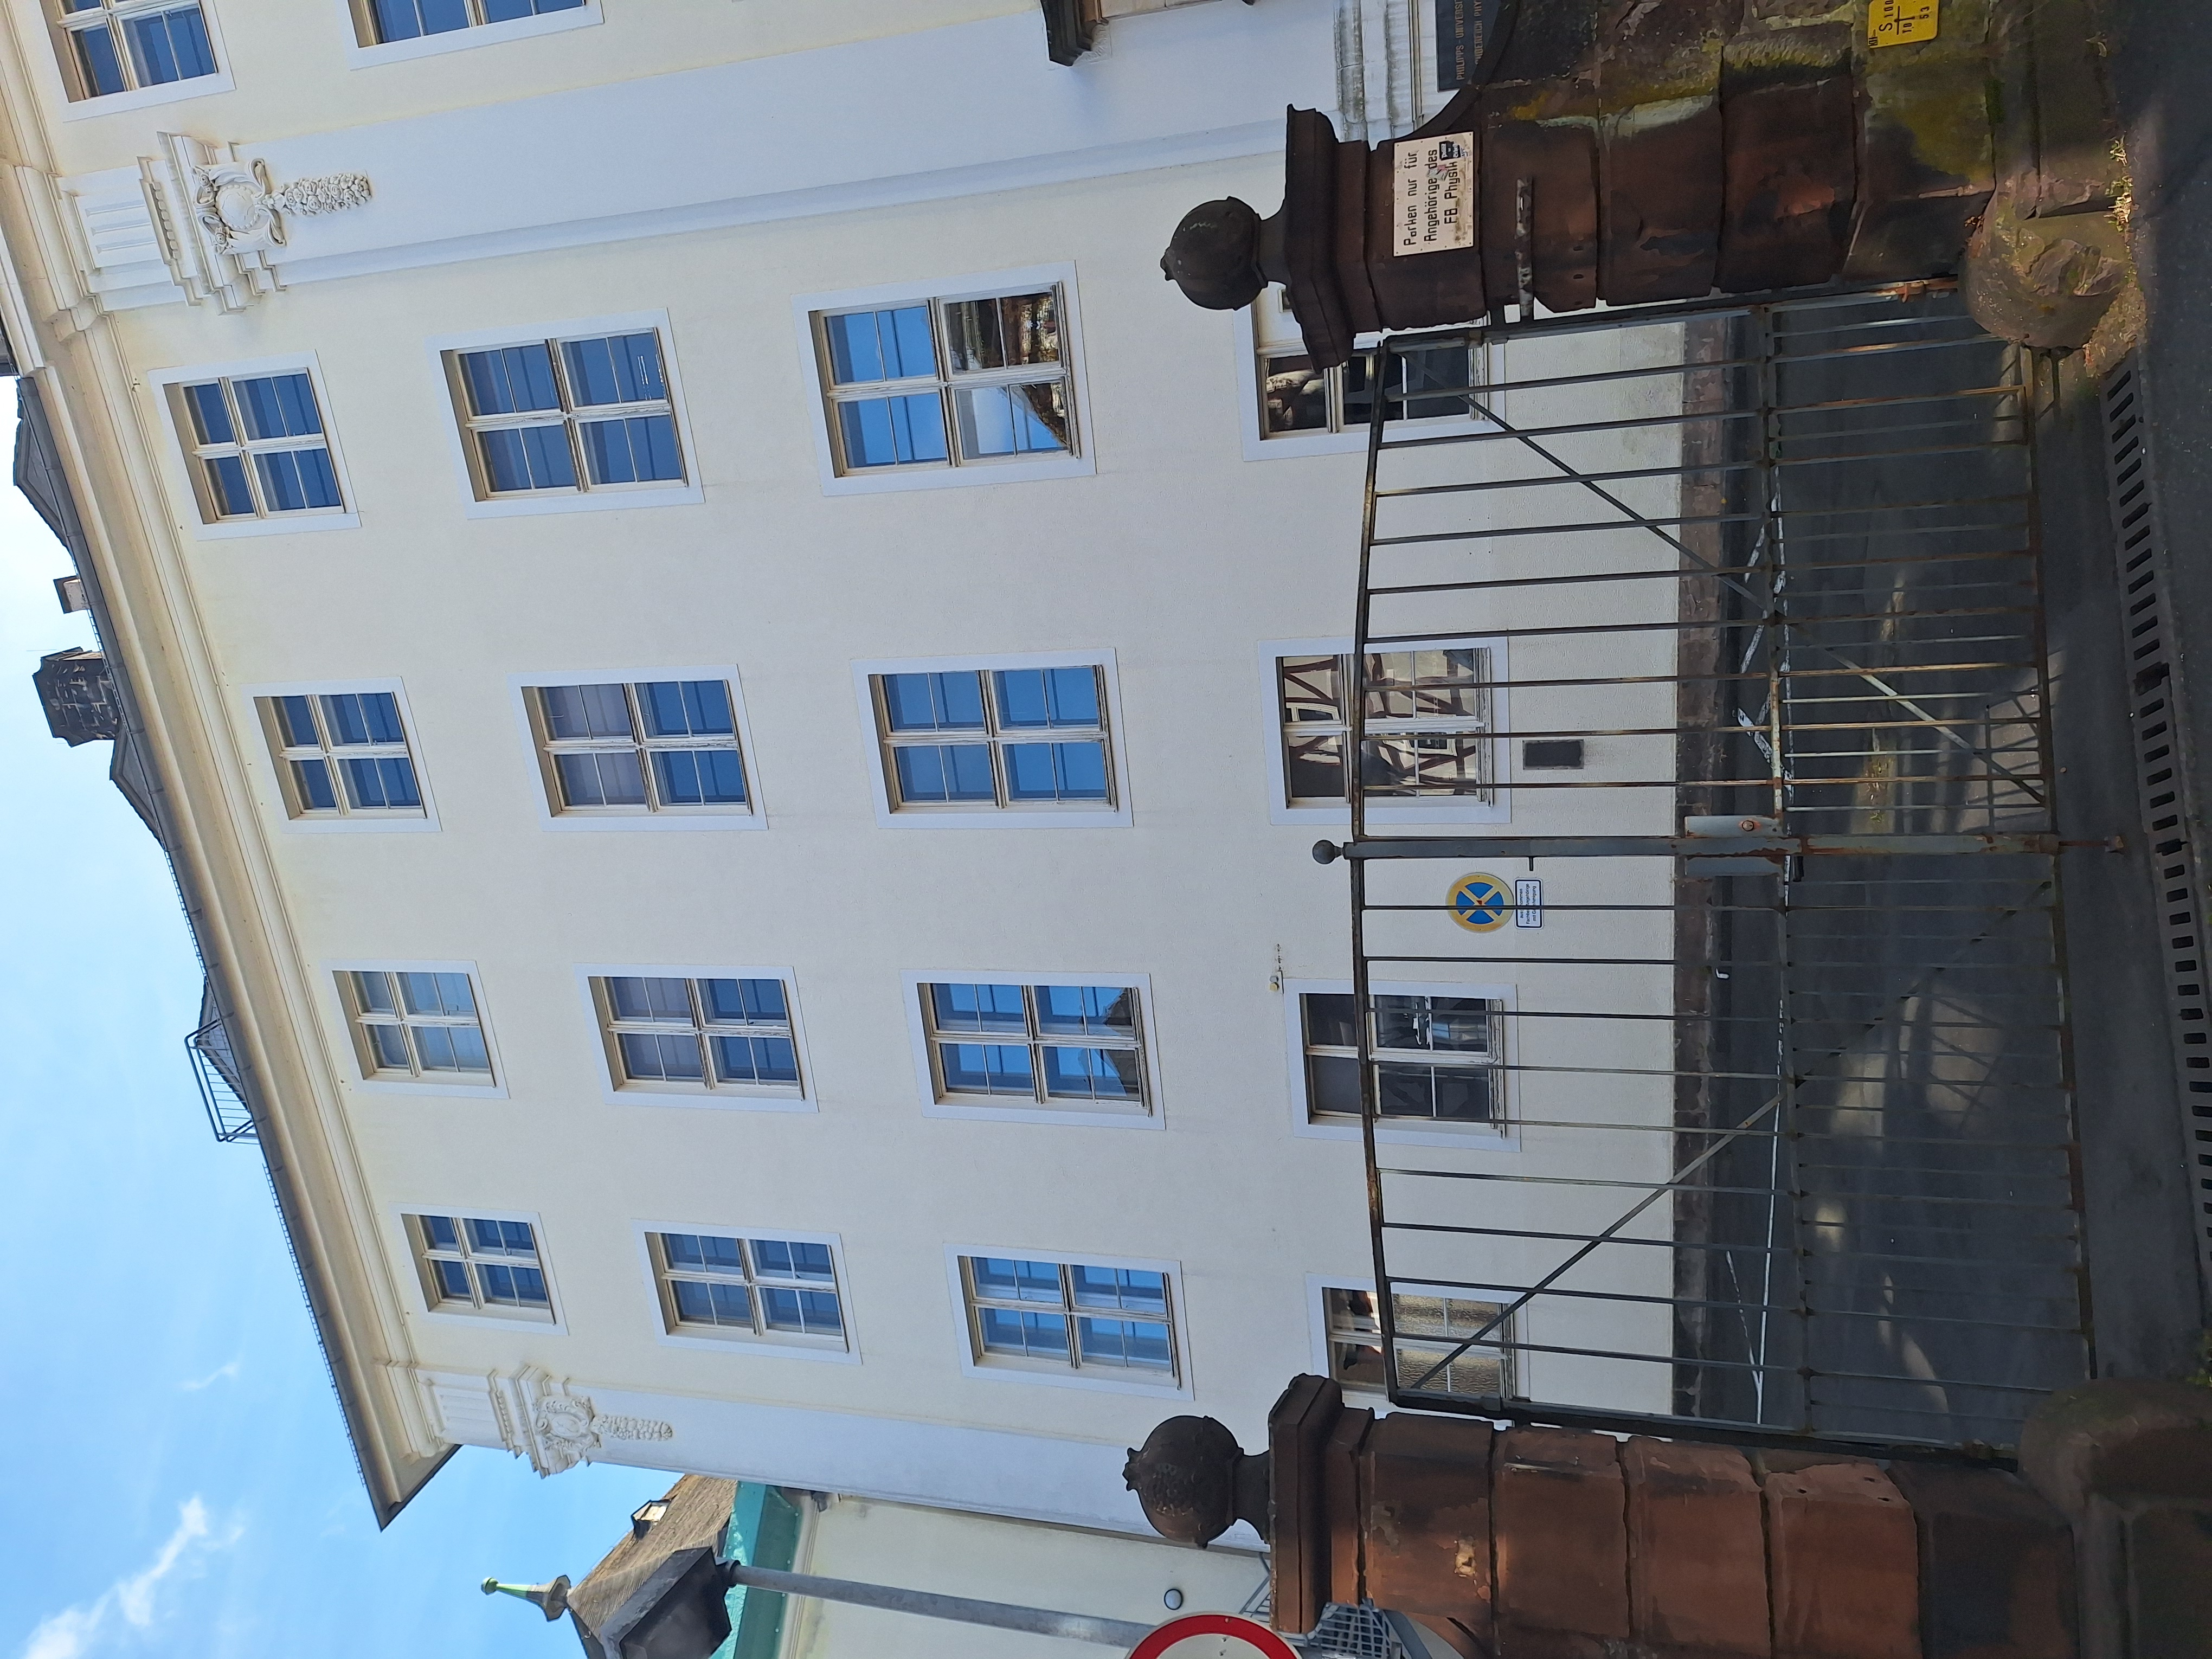
Building: Renthof 5